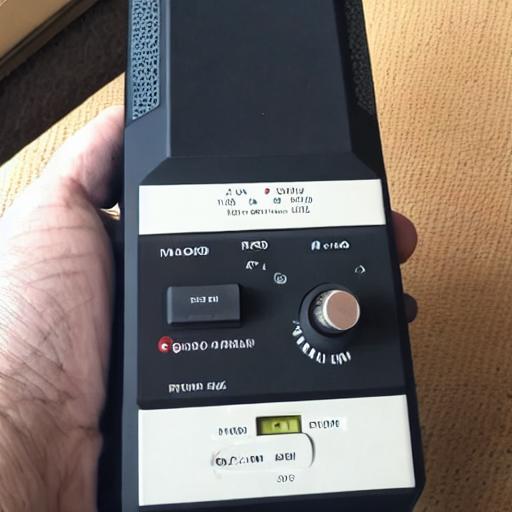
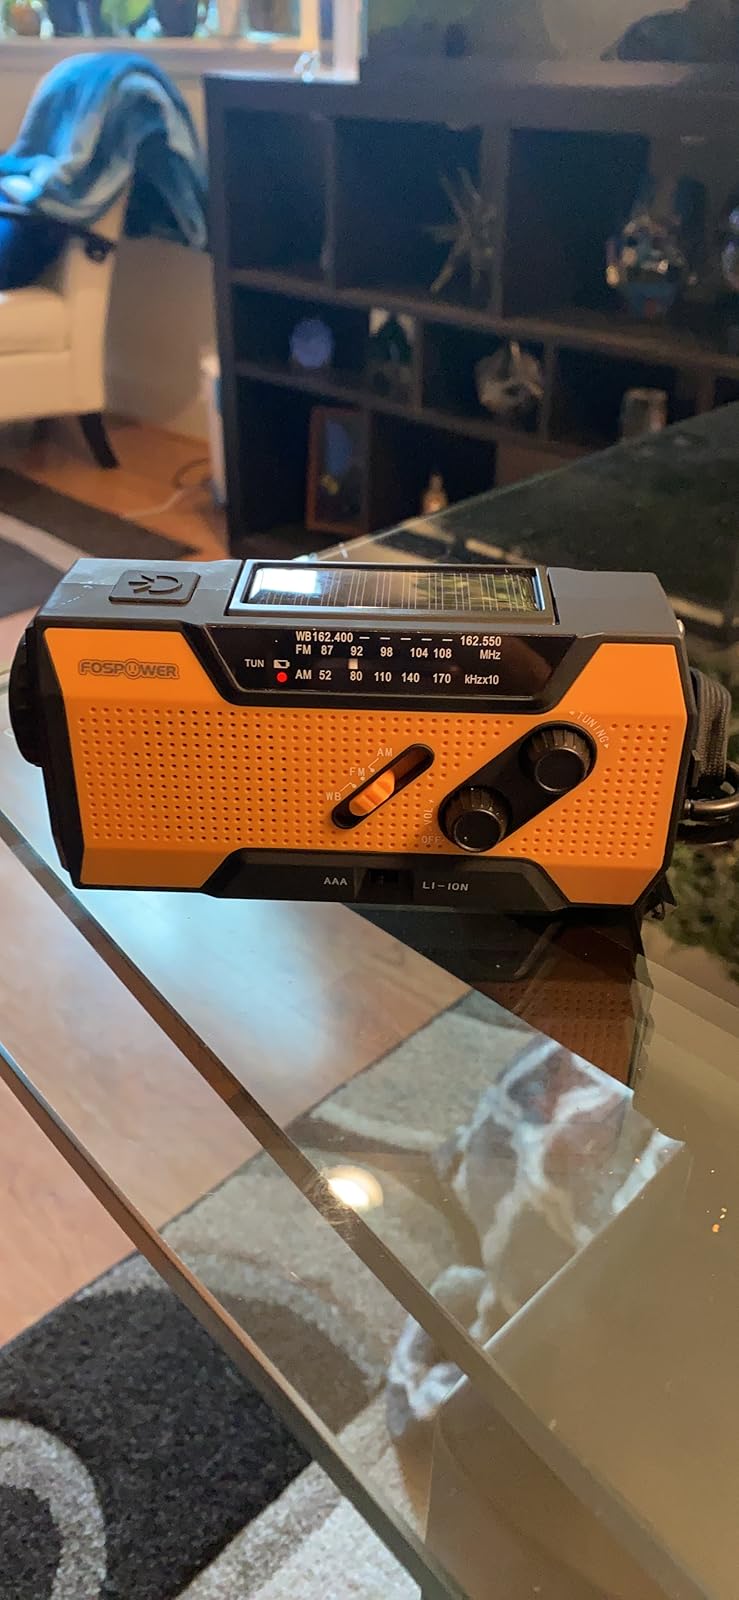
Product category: radio
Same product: no